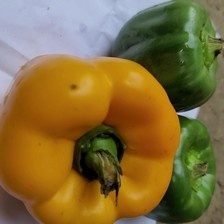
Label: capsicum